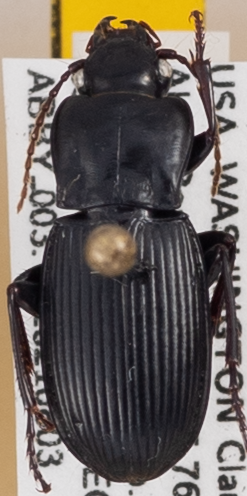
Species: Pterostichus herculaneus
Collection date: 2021-08-03
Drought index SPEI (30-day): -2.09
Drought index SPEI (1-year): -1.13
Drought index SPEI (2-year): -0.32